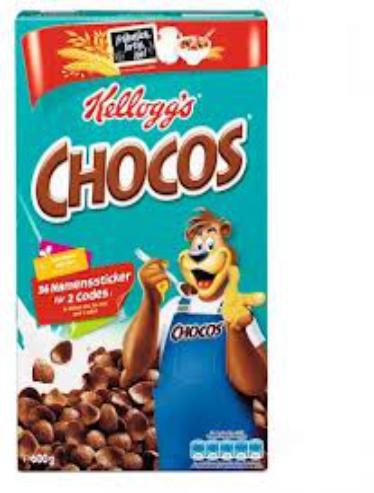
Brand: Chocos
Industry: Food